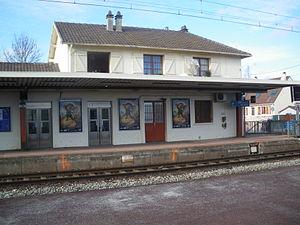
Gra de Breuillet Village, Ligne du RER, Essonne, France
Breuillet est une commune française située à trente-cinq kilomètres au sud-ouest de Paris dans le département de l'Essonne en région Île-de-France.